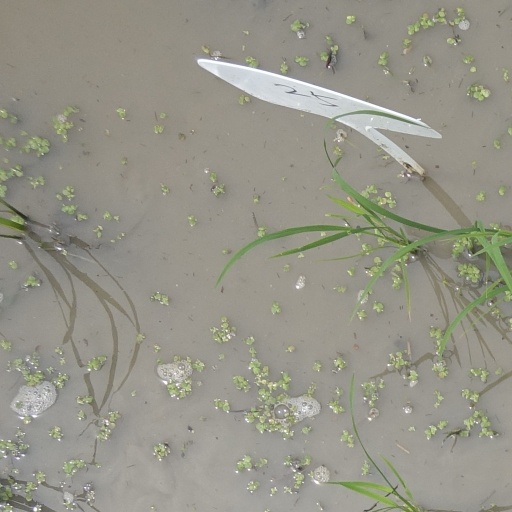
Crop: rice